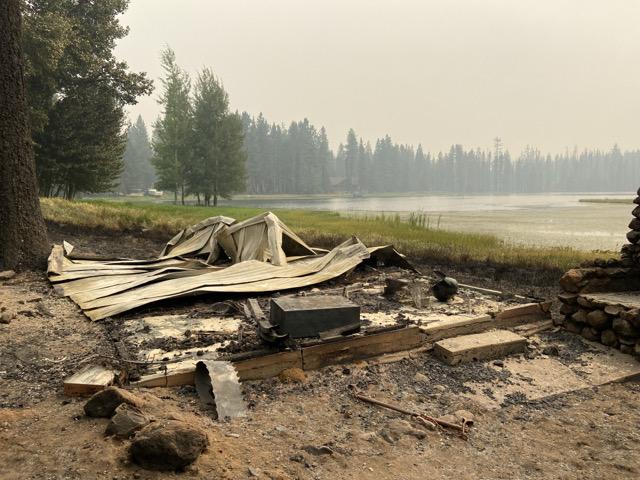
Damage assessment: destroyed